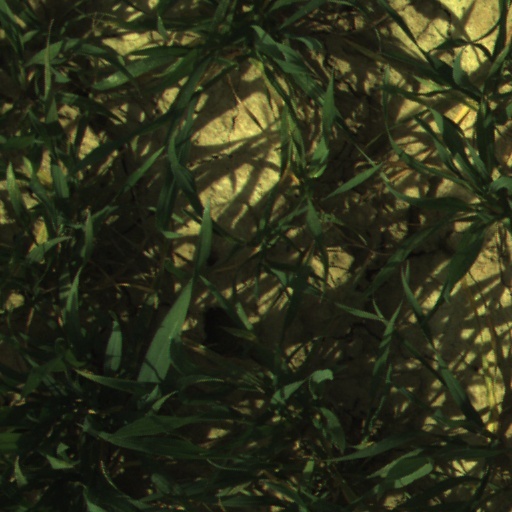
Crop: wheat